Brew House Association

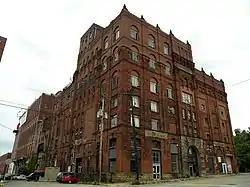
The old Duquesne Brewing Company building, built in 1899, is the home of the Brew House Association.

The Brew House Association is an artist collective established in 1991 in the South Side Flats neighborhood of Pittsburgh, Pennsylvania. It is located at Mary and 21st Streets in a multi-story building that once housed the Duquesne Brewing Company. The lower floors of the building have been converted to gallery and theater space, including SPACE 101, an alternative exhibit gallery founded by the Brew House Association in 1994, while the upper floors have become studio and living areas for resident artists, and shared workshops for welding and pottery. The Brew House and the abandoned industrial lots around it have been the site of performance art, theatre and sculpture exhibits. They formerly rented studio space and hosted a residency program for visual artists before issues with building code violations forced them to temporarily close their doors in 2009.